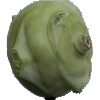
Label: kohlrabi